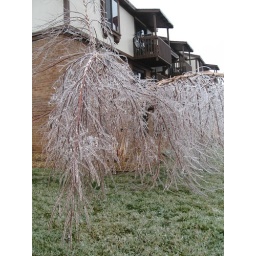
tree in the front of their apartment building